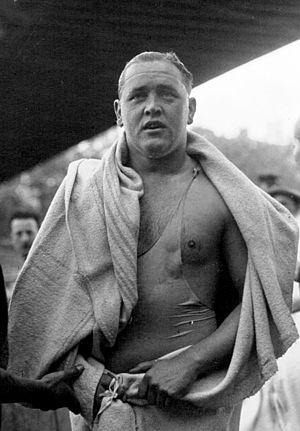
Albert Désiré Vandeplancke, né le 3 janvier 1911 à Tourcoing et mort le 1ᵉʳ avril 1939, est un nageur et un joueur de water-polo français.